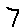
Label: 7